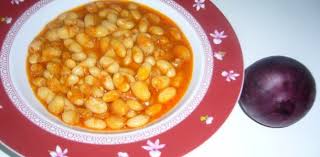
Yemek: kuru_fasulye